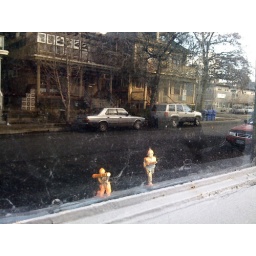
Was walking by vacant Warehouse and these were in the window